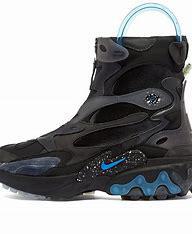
Brand: Nike
Model: Undercover